American Joe Miedusiewski

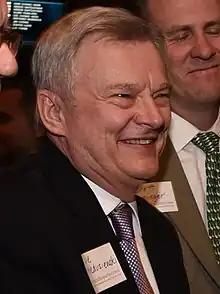
Miedusiewski in 2018

American Joe Miedusiewski (born Joseph Francis Miedusiewski; October 17, 1949) is an American politician who served as a member of the Maryland Senate from 1989 to 1991, and the Maryland House of Delegates from 1975 to 1989. A member of the Democratic Party, he unsuccessfully ran for Governor of Maryland in 1994, placing second behind Prince George's County Executive Parris Glendening in the Democratic primary.